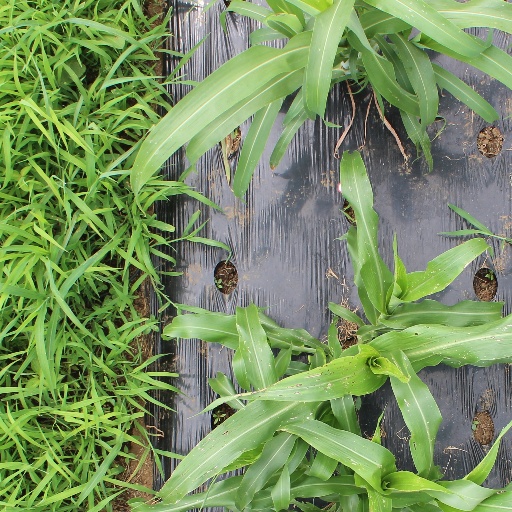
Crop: sorghum